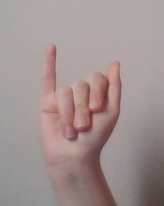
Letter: meem